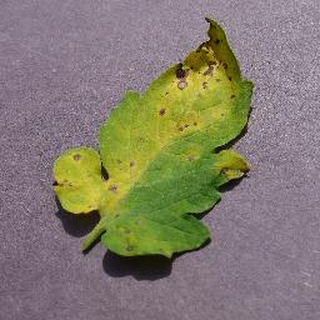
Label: tomato_septoria_leaf_spot